Abby Phillip

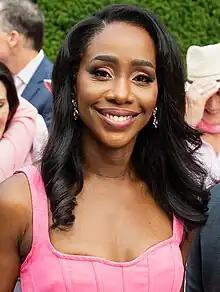
Phillip in 2023

Abigail Daniella Phillip (born November 25, 1988) is an American CNN news anchor who anchors "CNN NewsNight with Abby Phillip" and "CNN Saturday Morning Table for Five". She previously worked for "Politico" covering the Obama White House, "The Washington Post" as a national political reporter, and ABC News as a digital reporter for politics.